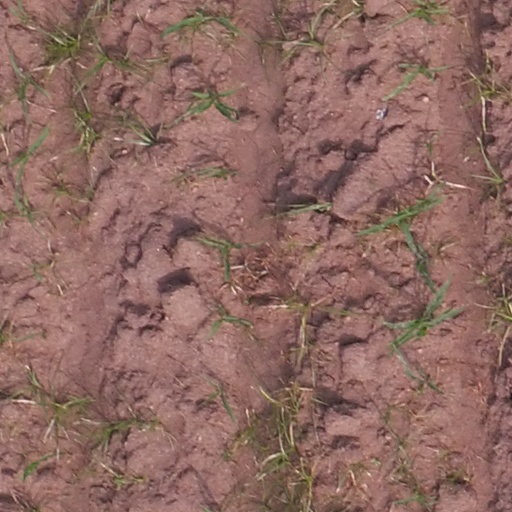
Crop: maize; corn